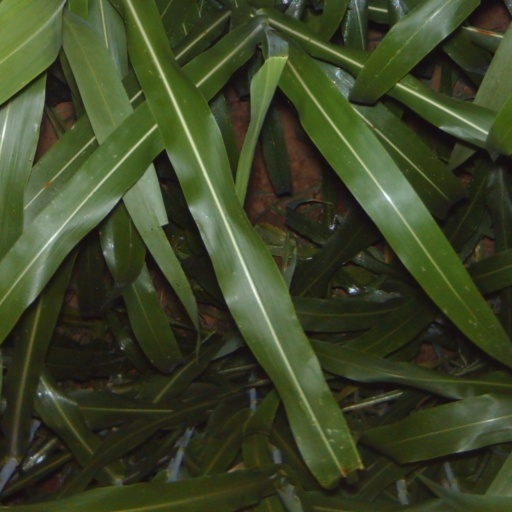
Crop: sorghum